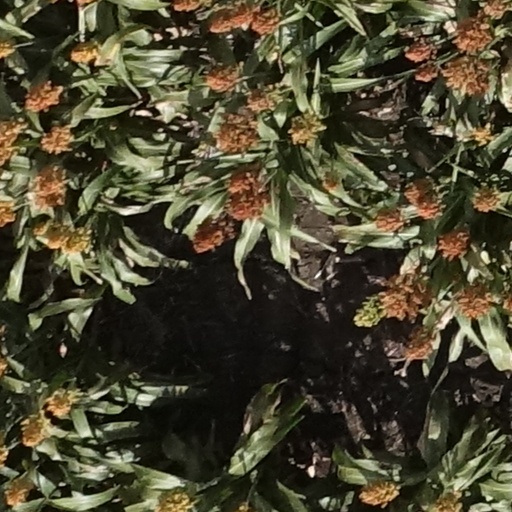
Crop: sorghum